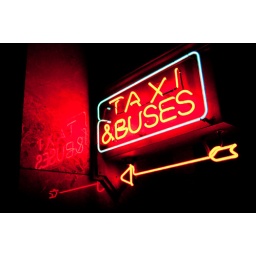
Neon sign in the Portland, Oregon train station.